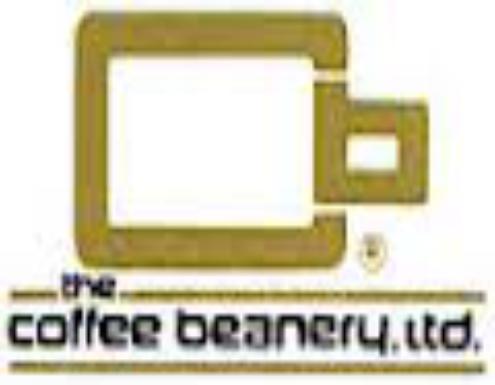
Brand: Coffee Beanery
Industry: Food